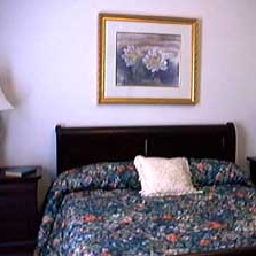
Room type: bedroom